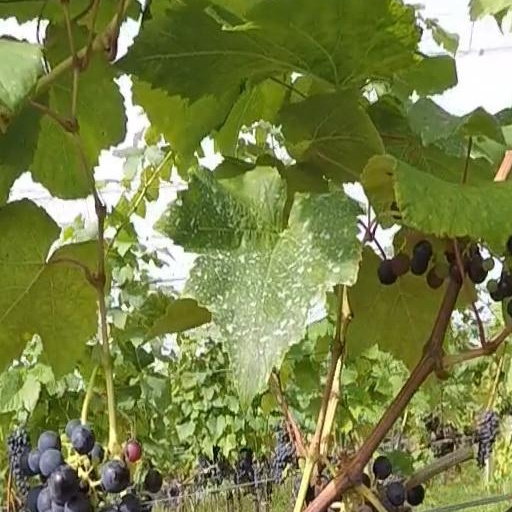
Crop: grape